Larissa

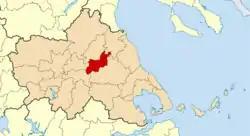
Clockwise from top: Central Square in downtown Larissa with the "Floating River" fountain, Municipal Theatre OUHL (Thessalian Theatre), Holocaust monument, Saint Achilles Cathedral, Old Mills of Pappas, Larissa railway station, and the First Ancient Theatre of Larissa.

Larissa is the capital and largest city of the Thessaly region in Greece. It is the fifth-most populous city in Greece with a population of 148,562 in the city proper, according to the 2021 census. It is also the capital of the Larissa regional unit. It is a principal agricultural centre and a national transport hub, linked by road and rail with the port of Volos, the cities of Thessaloniki and Athens. The municipality of Larissa has inhabitants, while the regional unit of Larissa reached a population of.